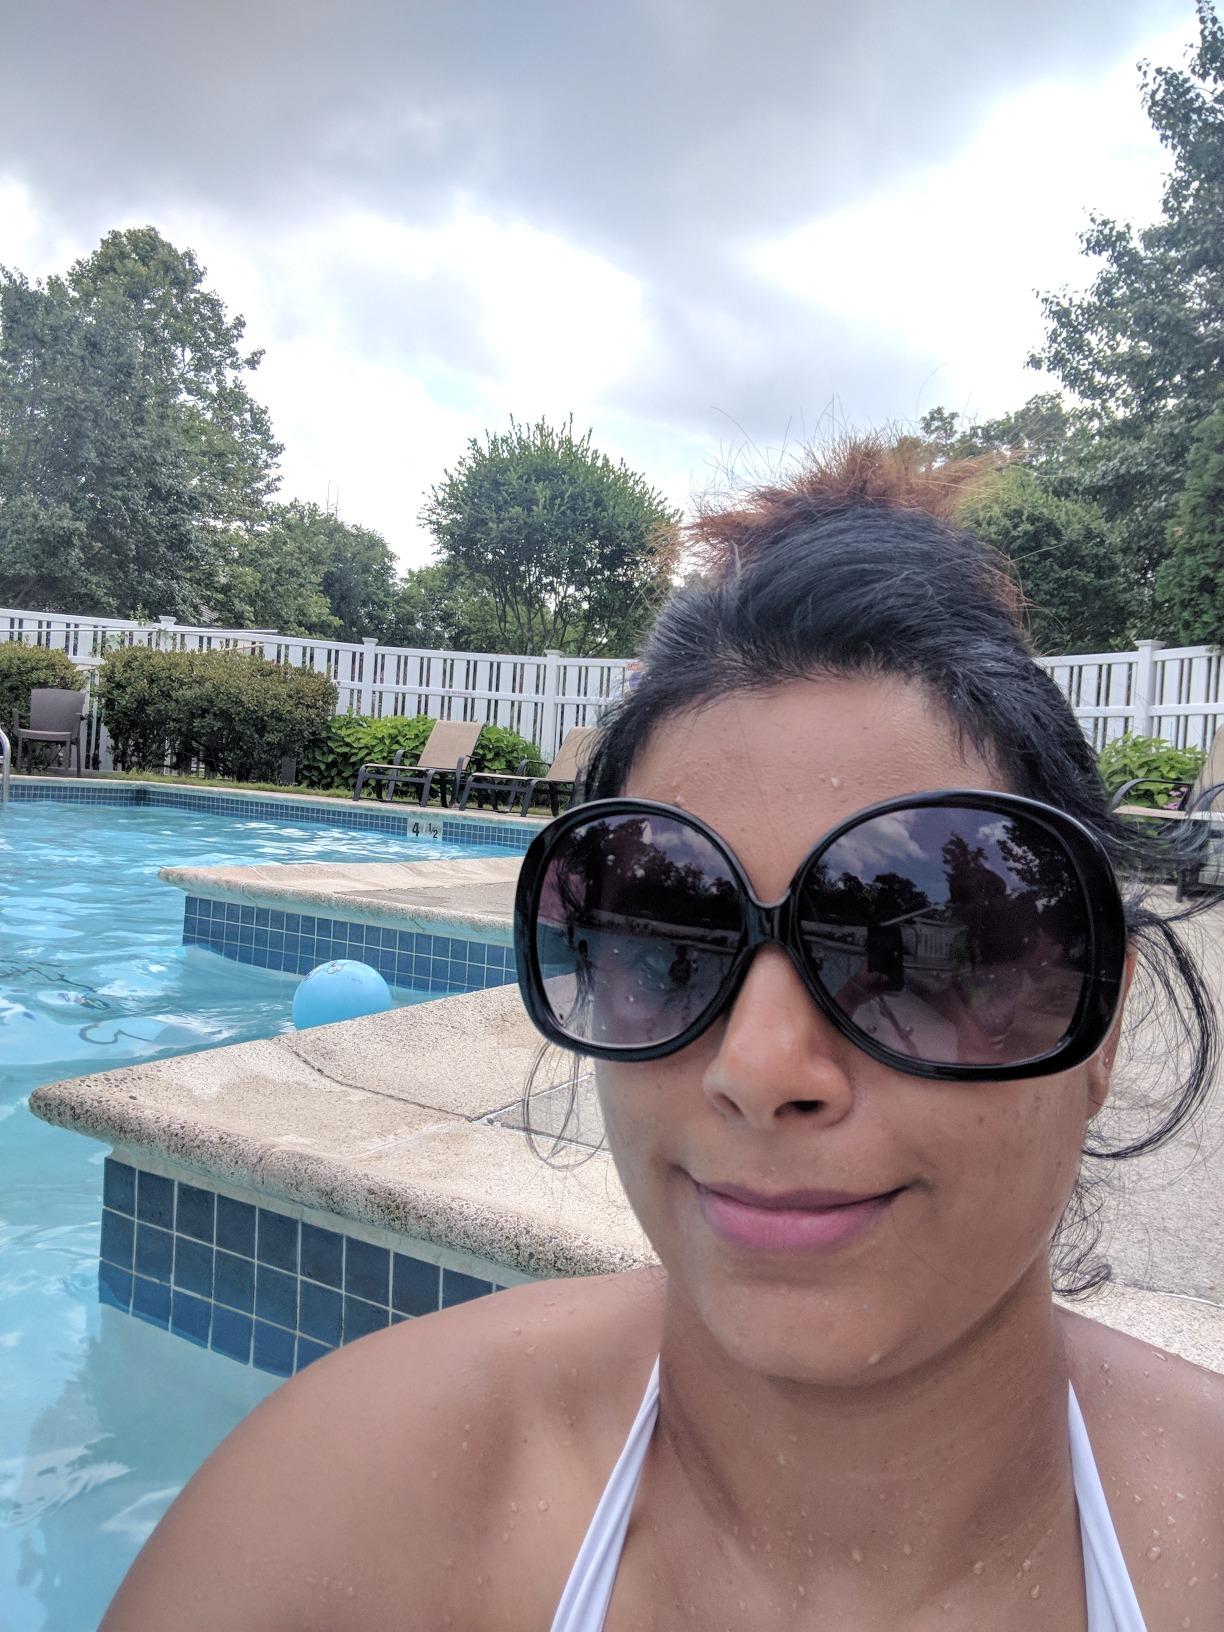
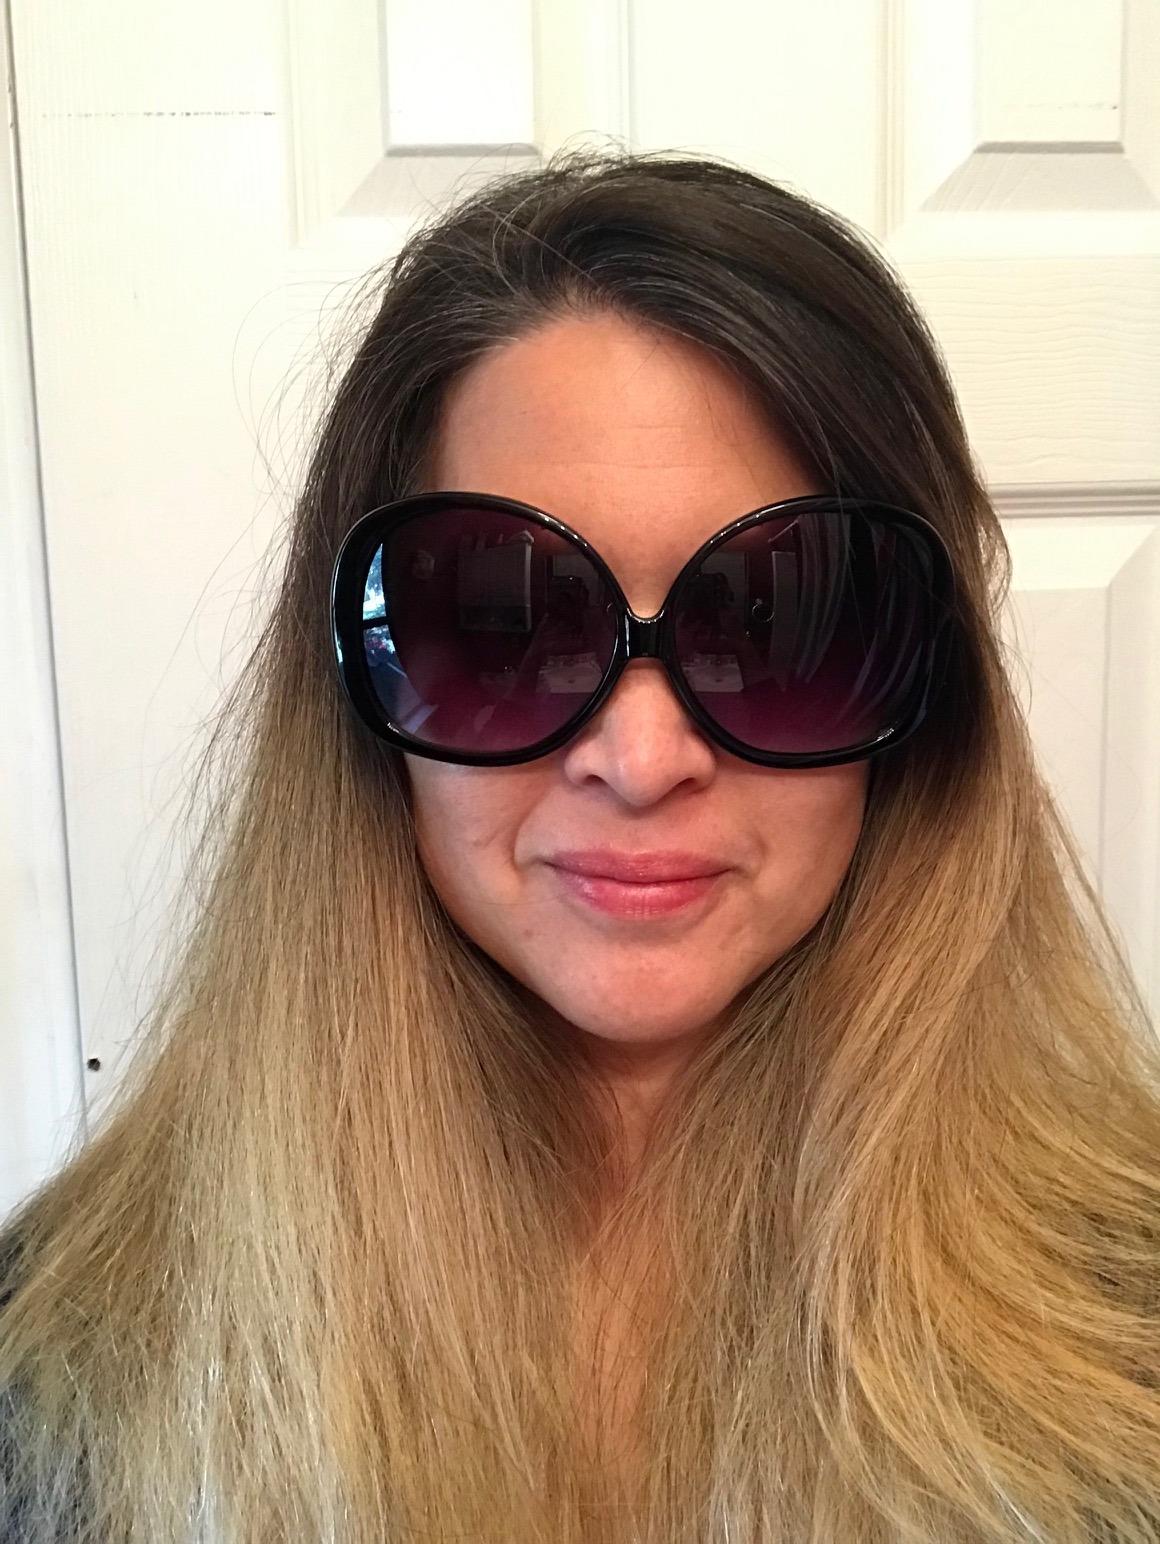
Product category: accessories_sunglasses
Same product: yes